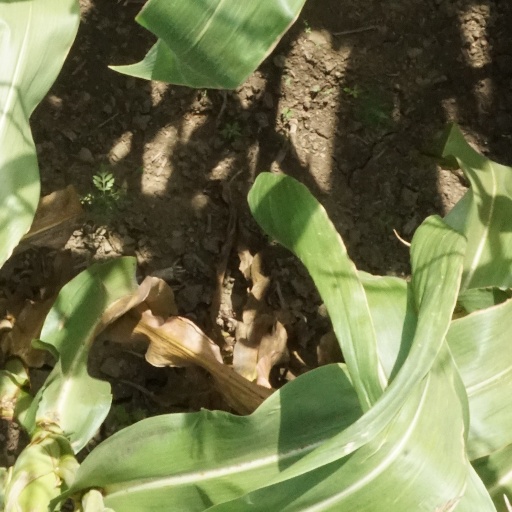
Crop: maize; corn